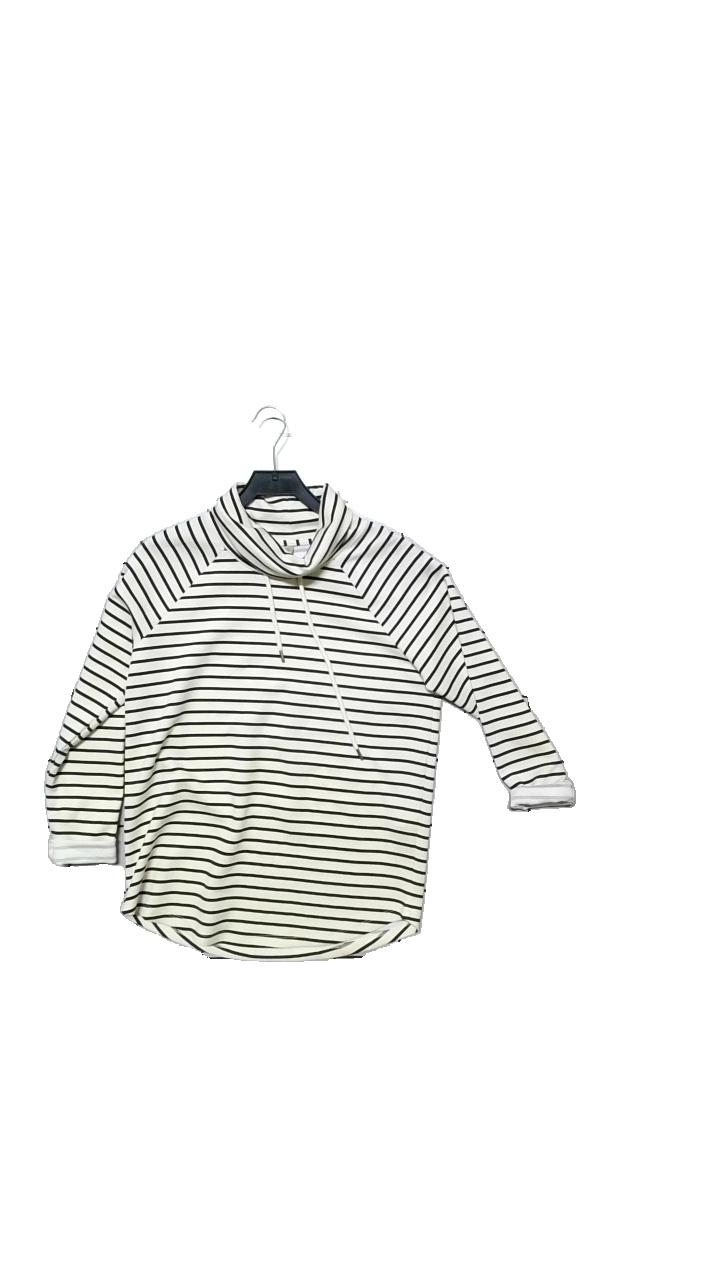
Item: Sweater (Ladies)
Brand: Soya/soyaconcept
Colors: White, Blue
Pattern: Striped
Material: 48% modal, 48% polyester, 4% elastane
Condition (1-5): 5
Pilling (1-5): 5
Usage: Reuse
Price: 50-100